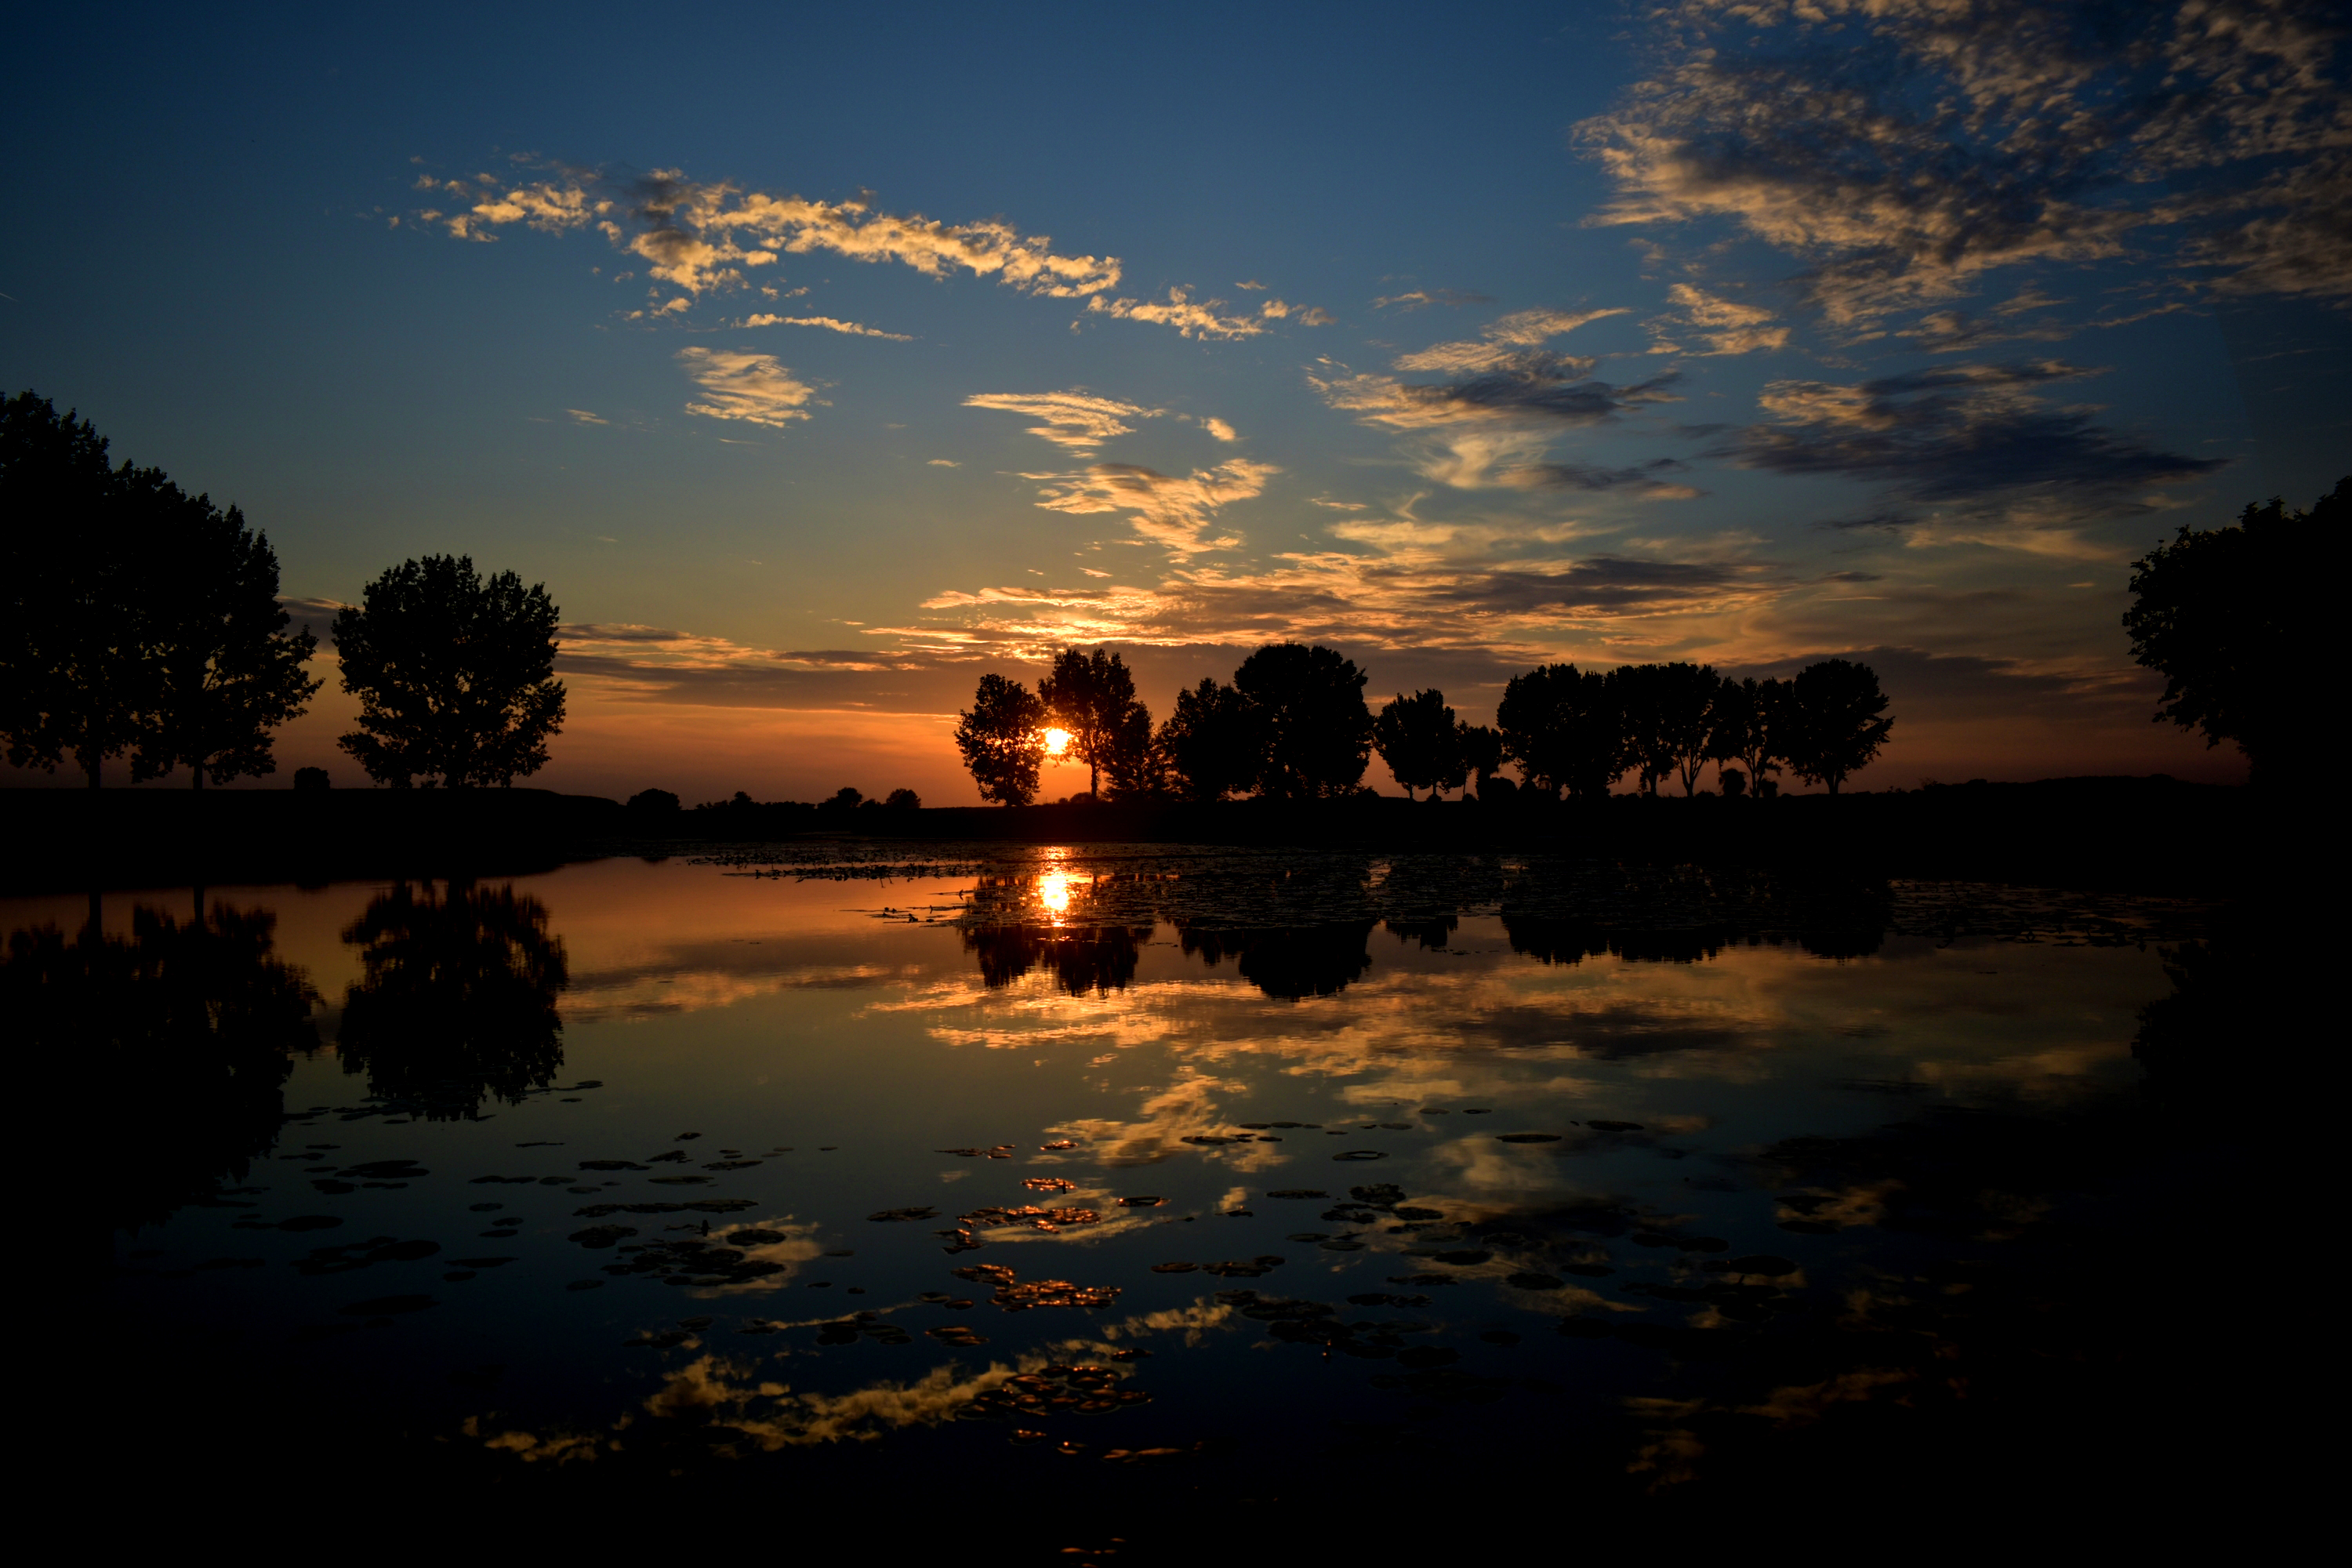
sunset, cloud, water, sky, water resources, atmosphere, ecoregion, afterglow, natural landscape, natural environment, tree, dusk, sunlight, lake, sunrise, watercourse, red sky at morning, bank, atmospheric phenomenon, horizon, landscape, cumulus, rural area, arecales, waterway, calm, dawn, wetland, reservoir, plant, wildlife, lacustrine plain, darkness, lake district, wilderness, loch, reflection, tropics, ocean, marsh, evening, sun, rock, nature reserve, backlighting, coast, sound, night, floodplain, bog, forest, astronomical object, jungle, pond, silhouette, sea, inlet, bay, riparian zone, bayou, grassland, swamp, river